Ludwig Wenzel Lachnith

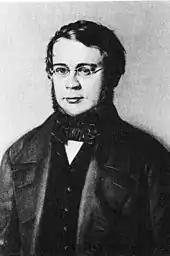
Otto Jahn

For Mozart's biographer Otto Jahn Lachnith's travesty was the "maddest chapter in the history of the "Magic Flute"":